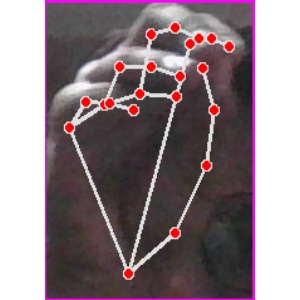
अक्षर: ङ